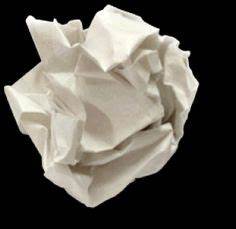
Waste category: paper